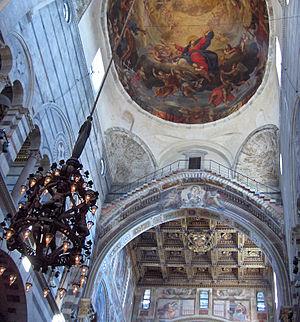
Galilée, né à Pise en 1564 et mort à Arcetri près de Florence le 8 janvier 1642, est un mathématicien, géomètre, physicien et astronome italien du XVIIᵉ siècle.